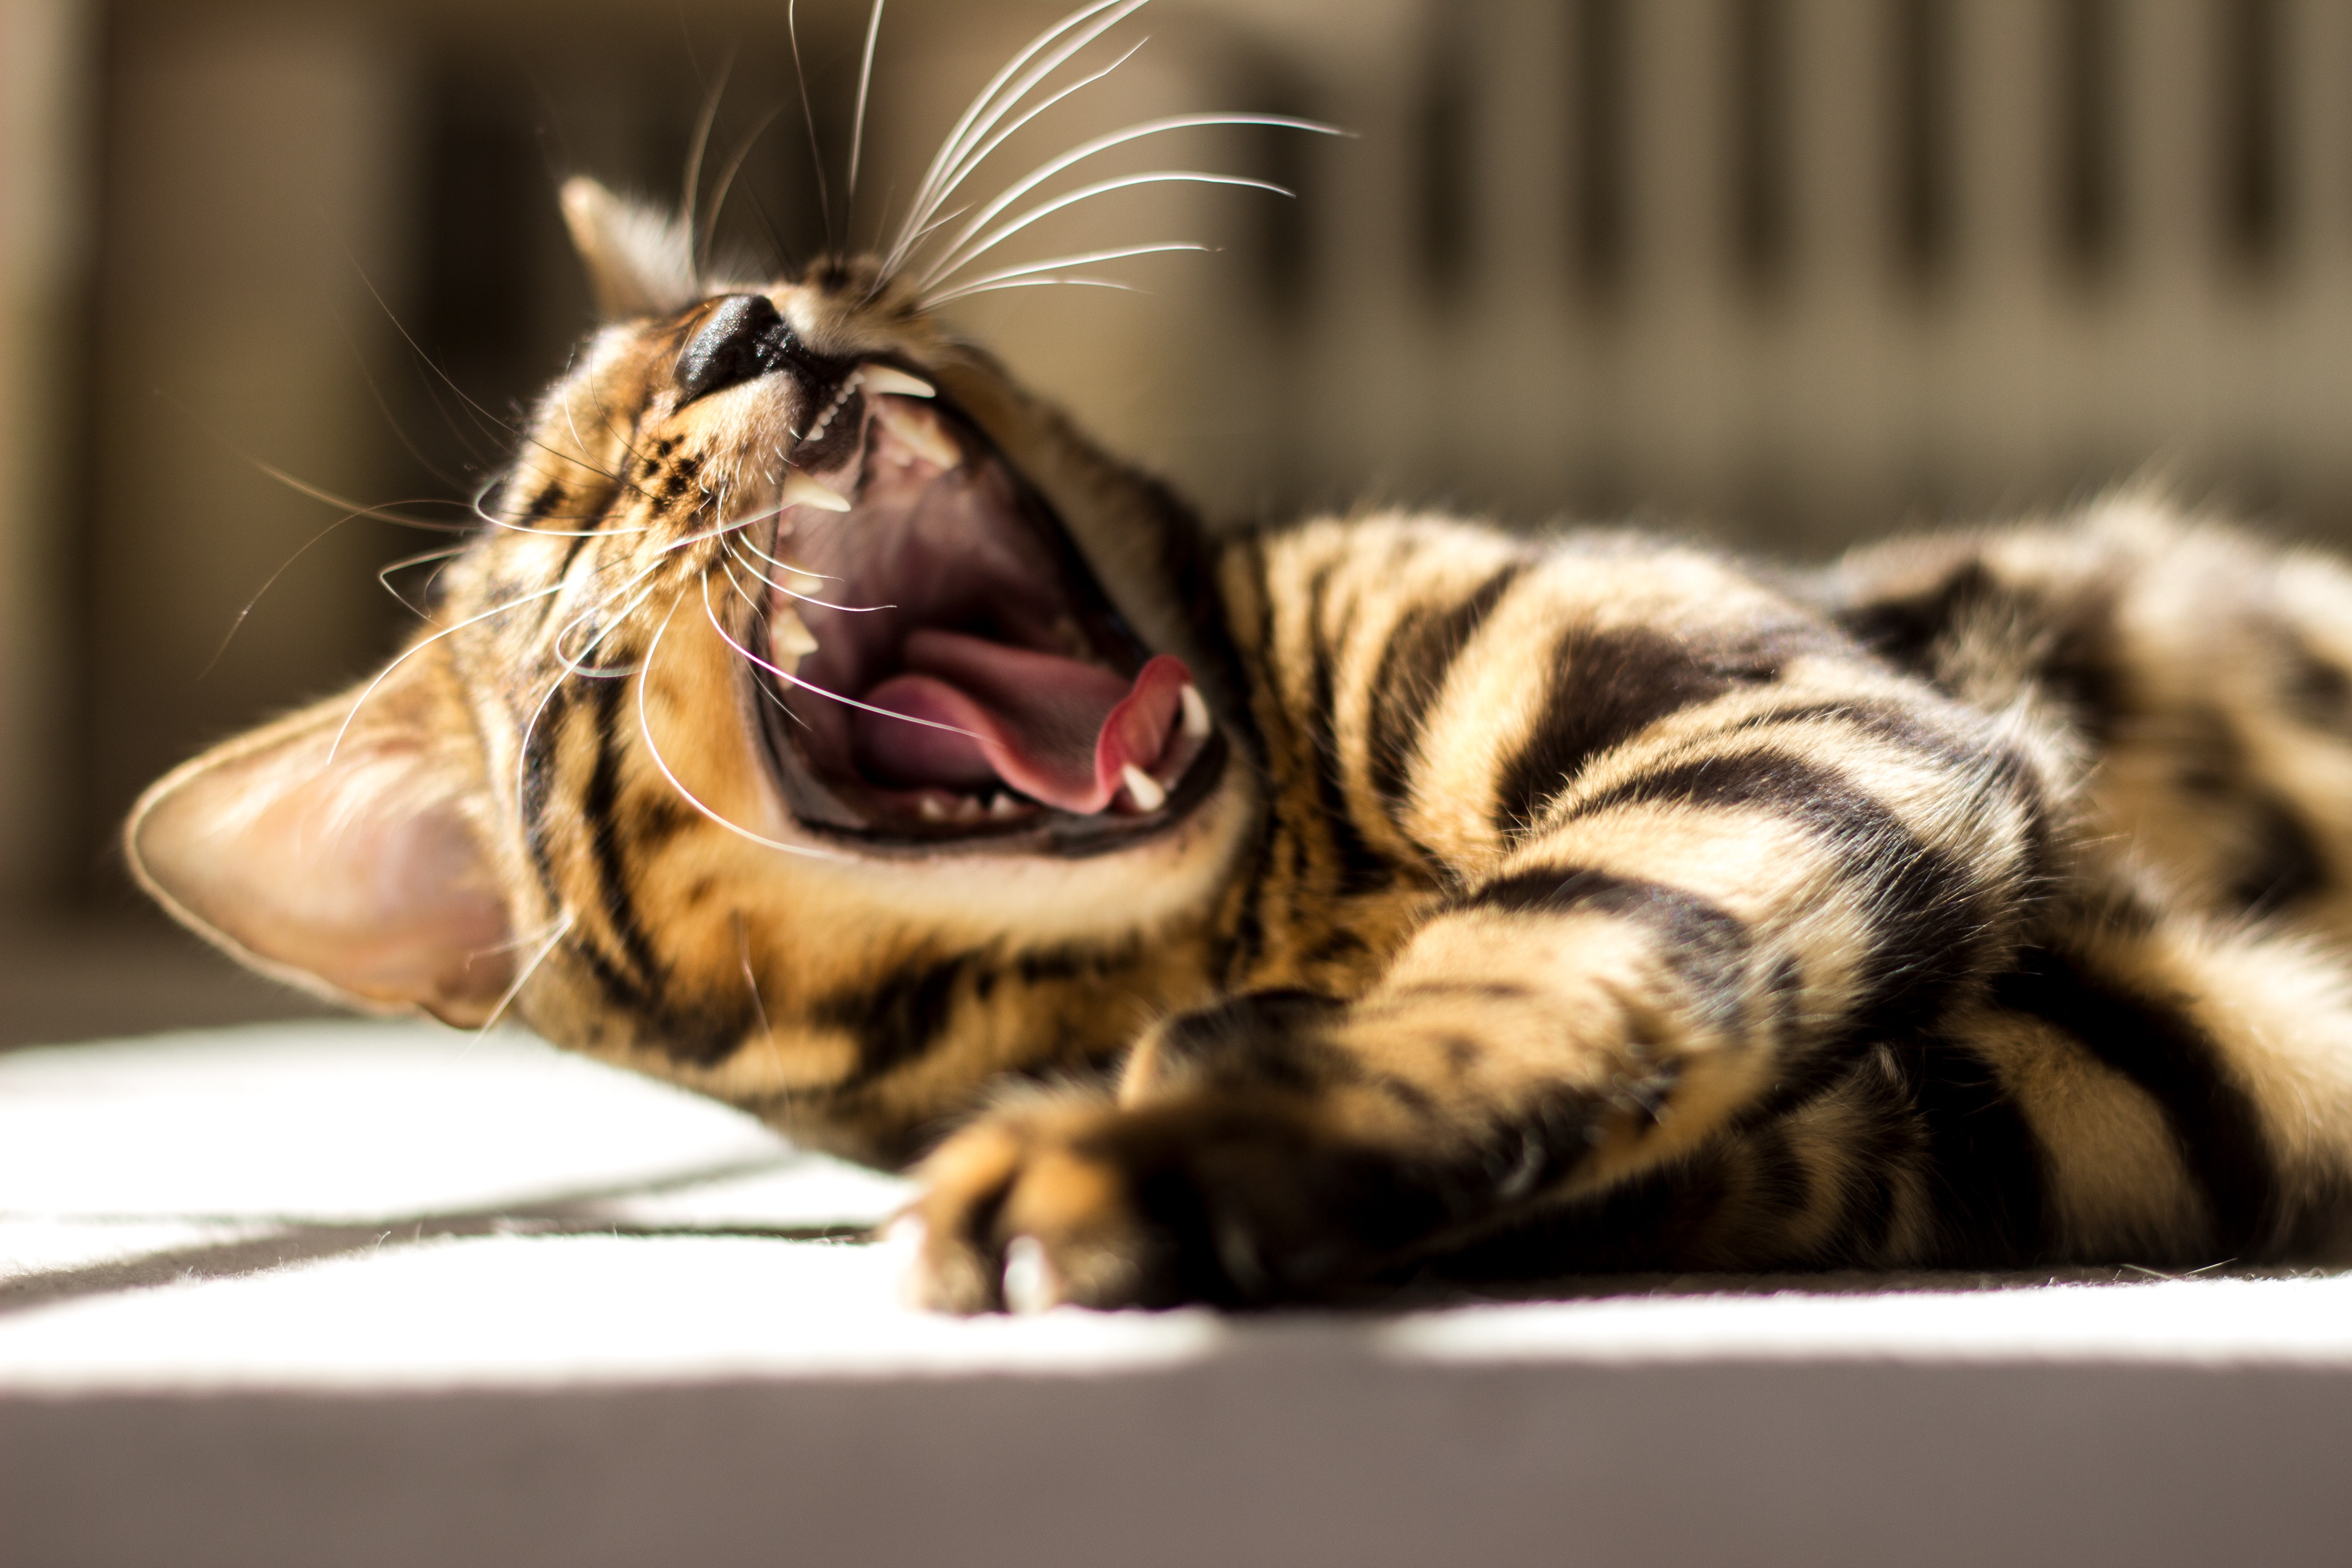
cat, bengal tiger, mammal, felidae, whiskers, yawn, facial expression, carnivore, small to medium sized cats, roar, bengal, snout, organ, toyger, organism, fur, tiger, tabby cat, mouth, tooth, dragon li, wildlife